Carlos Ghosn

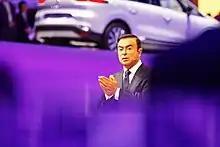
Carlos Ghosn at 2014 Paris Motor Show

Ghosn's first marriage was to Rita Kordahi, who came originally from Rayfoun, Lebanon, and whom he met in France in 1984. Together they had four children: Caroline, Nadine, Maya and Anthony. They divorced in 2012. In May 2016, Ghosn married Lebanese-American Carole Nahas, and a few months later in October, threw a large party at the Grand Trianon of the Palace of Versailles, in the outskirts of Paris, to celebrate both the wedding and Carole's 50th birthday. He is reported by several Japanese media to have six private residences: in Tokyo, Paris, Rio de Janeiro, Amsterdam, Beirut, and New York.